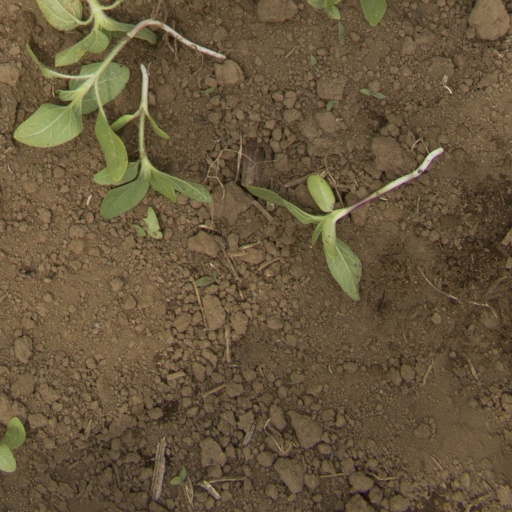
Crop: Jerusalem artichoke